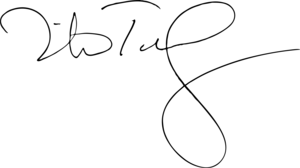
Autographe de l'auteur Michel Tremblay obtenue lors du Salon du livre de Montréal 2017.
Michel Tremblay, né le 25 juin 1942 à Montréal, est un dramaturge, romancier et scénariste québécois.